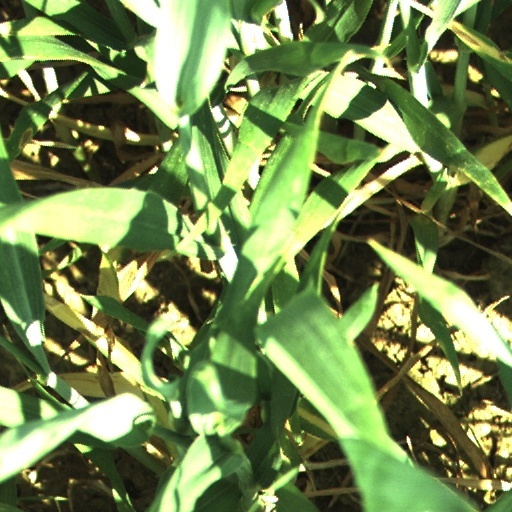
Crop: wheat